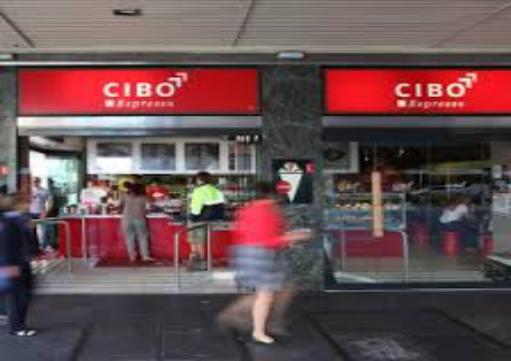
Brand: Cibo Espresso
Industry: Food